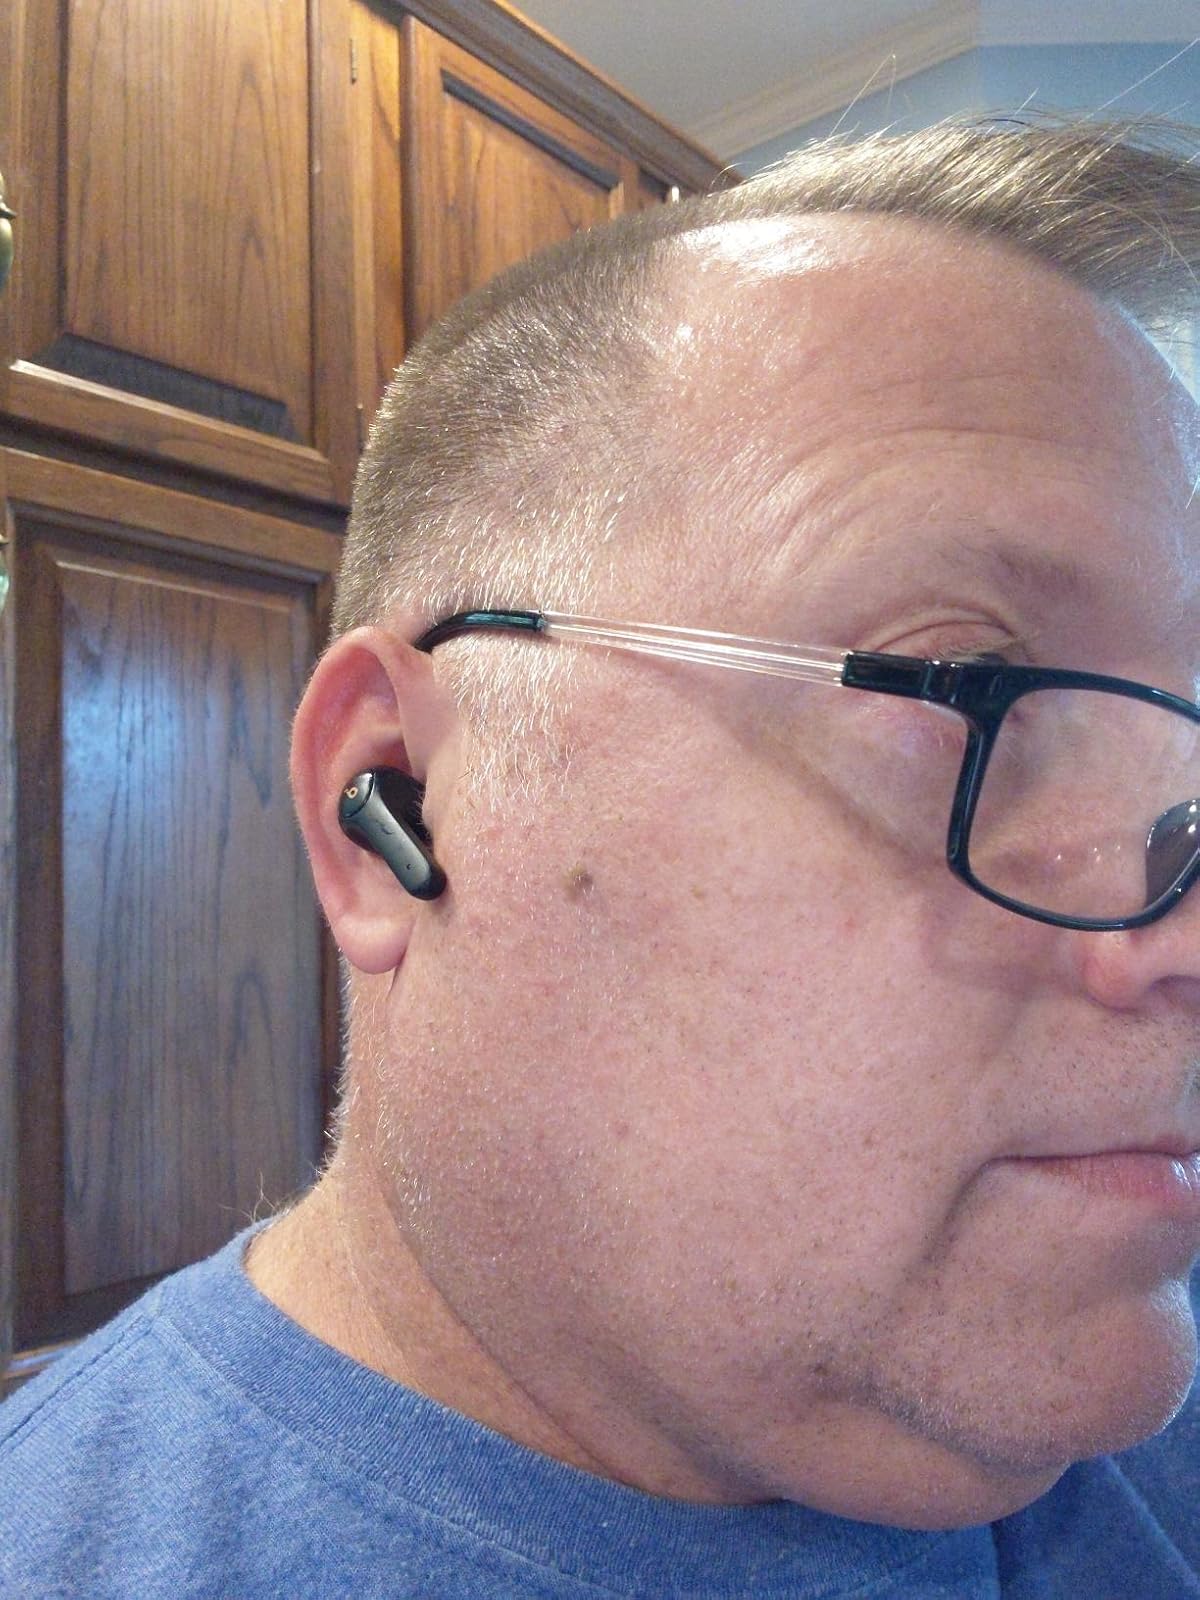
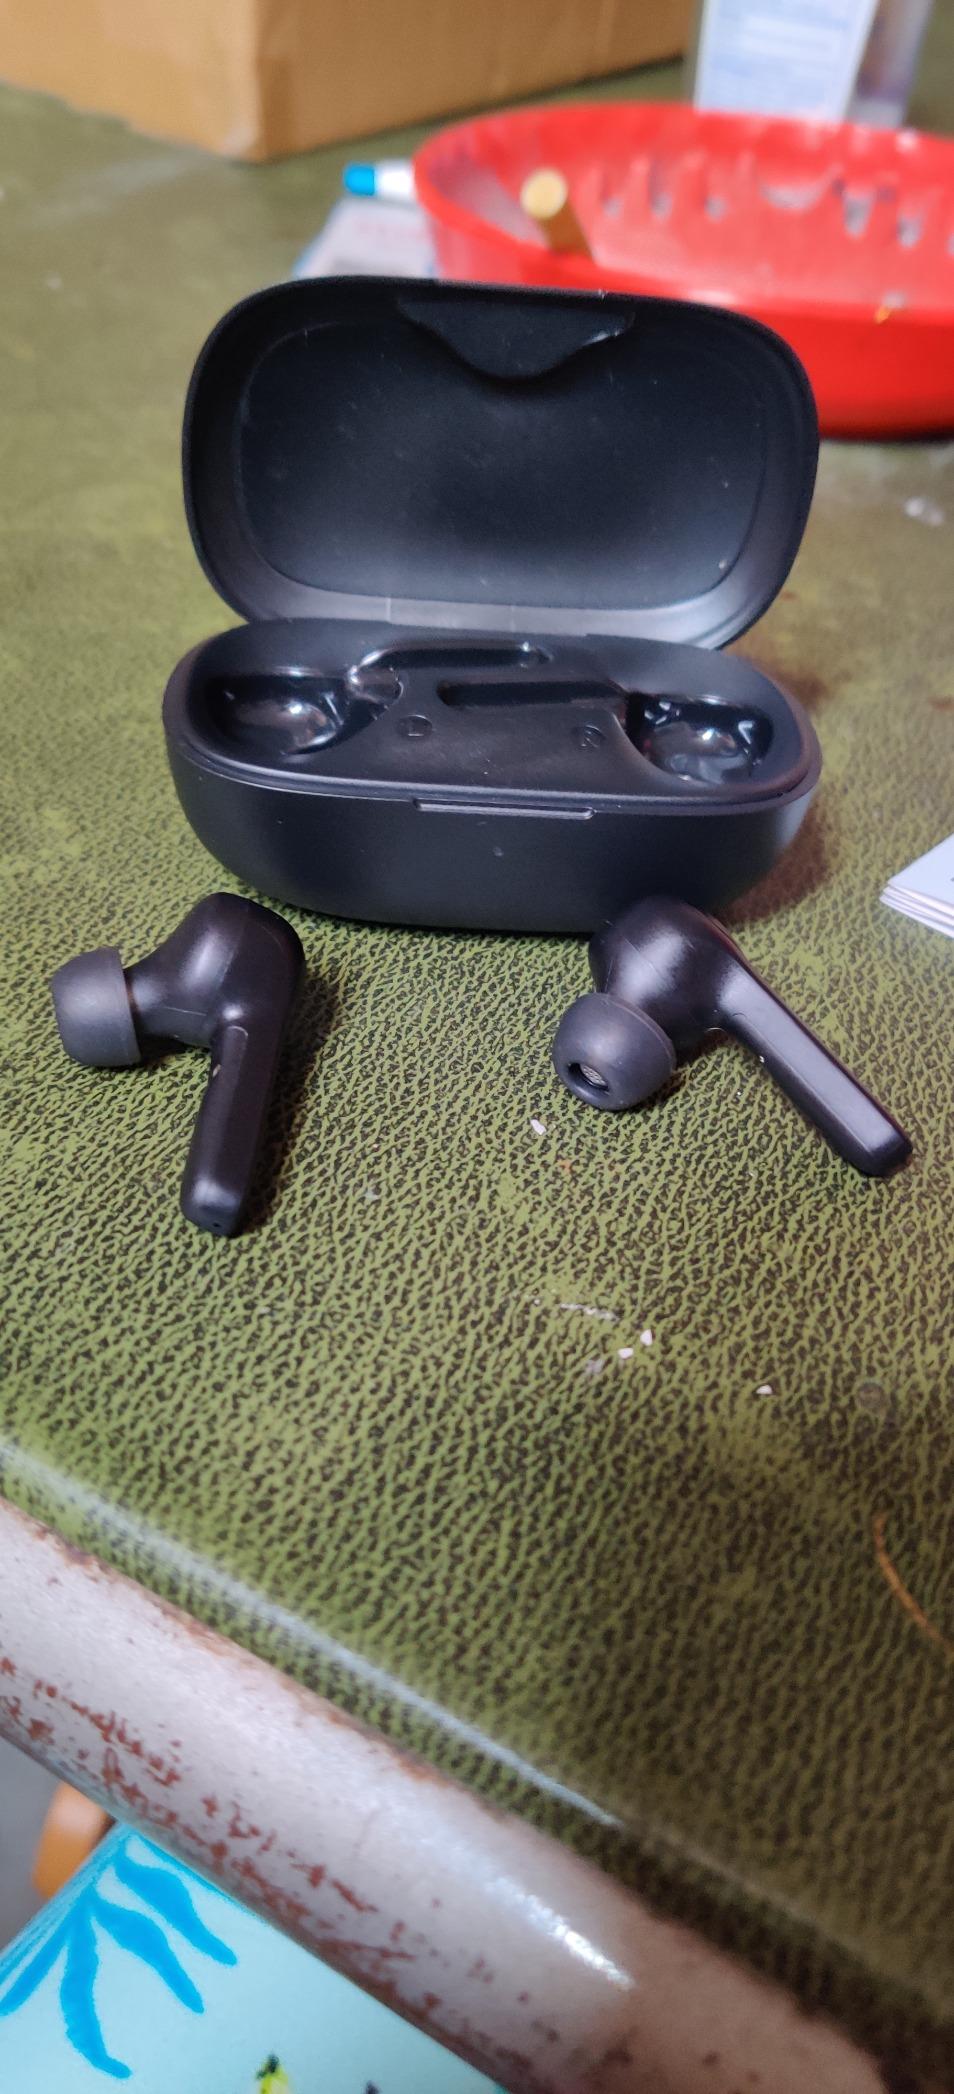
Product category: earbuds
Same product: yes